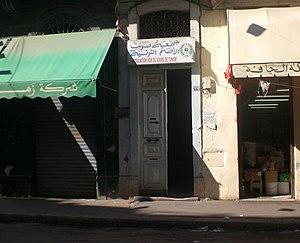
L'Union générale des étudiants de Tunisie ou UGET est un syndicat étudiant destiné à représenter les étudiants tunisiens et contribuer avec les autres organisations au développement du pays.